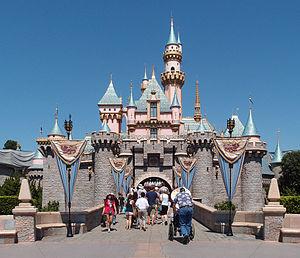
Le château de la Belle au bois dormant, à Disneyland (Californie).
Un « Royaume enchanté » de Disney est un type particulier de parc à thèmes Disney répondant à plusieurs caractéristiques, celles définies par Walt Disney pour le parc Disneyland. C'est depuis l'ouverture d'Epcot en 1982 que les parcs Disney peuvent être divisés en deux catégories : les Royaumes enchantés et les autres parcs.